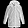
Label: Coat